Dieter Popp

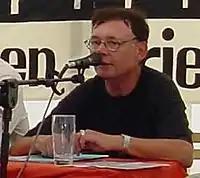
Popp in 2007

Dieter Popp (24 November 1938 – 27 November 2020) was a West German insurance agent who worked as a spy between 1969 and 1990. He was based in Bonn, at that time the so-called provisional capital of the German Federal Republic (West Germany). His espionage work was undertaken on behalf of the of the East German National People's Army.